MS Sirena

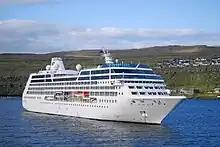
"Tahitian Princess" anchored in Tórshavn, Faroe Islands, 17 August 2009

The vessel entered operation in 1999 under the flag of Renaissance Cruises. The ship was not owned by the company; instead she was owned by a group of French investors. When Renaissance declared bankruptcy in 2001, the ship was seized by creditors, along with the other seven vessels in the fleet.